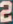
Number: 2